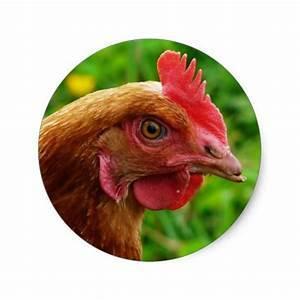
chicken